Daniel Everett (RAF officer)

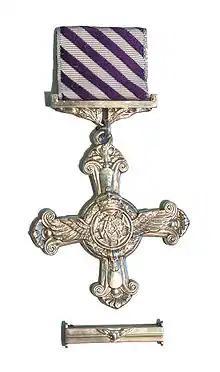
Distinguished Flying Cross with a Bar

Everett was promoted to full flight lieutenant and appointed acting squadron leader on 25 February 1945.